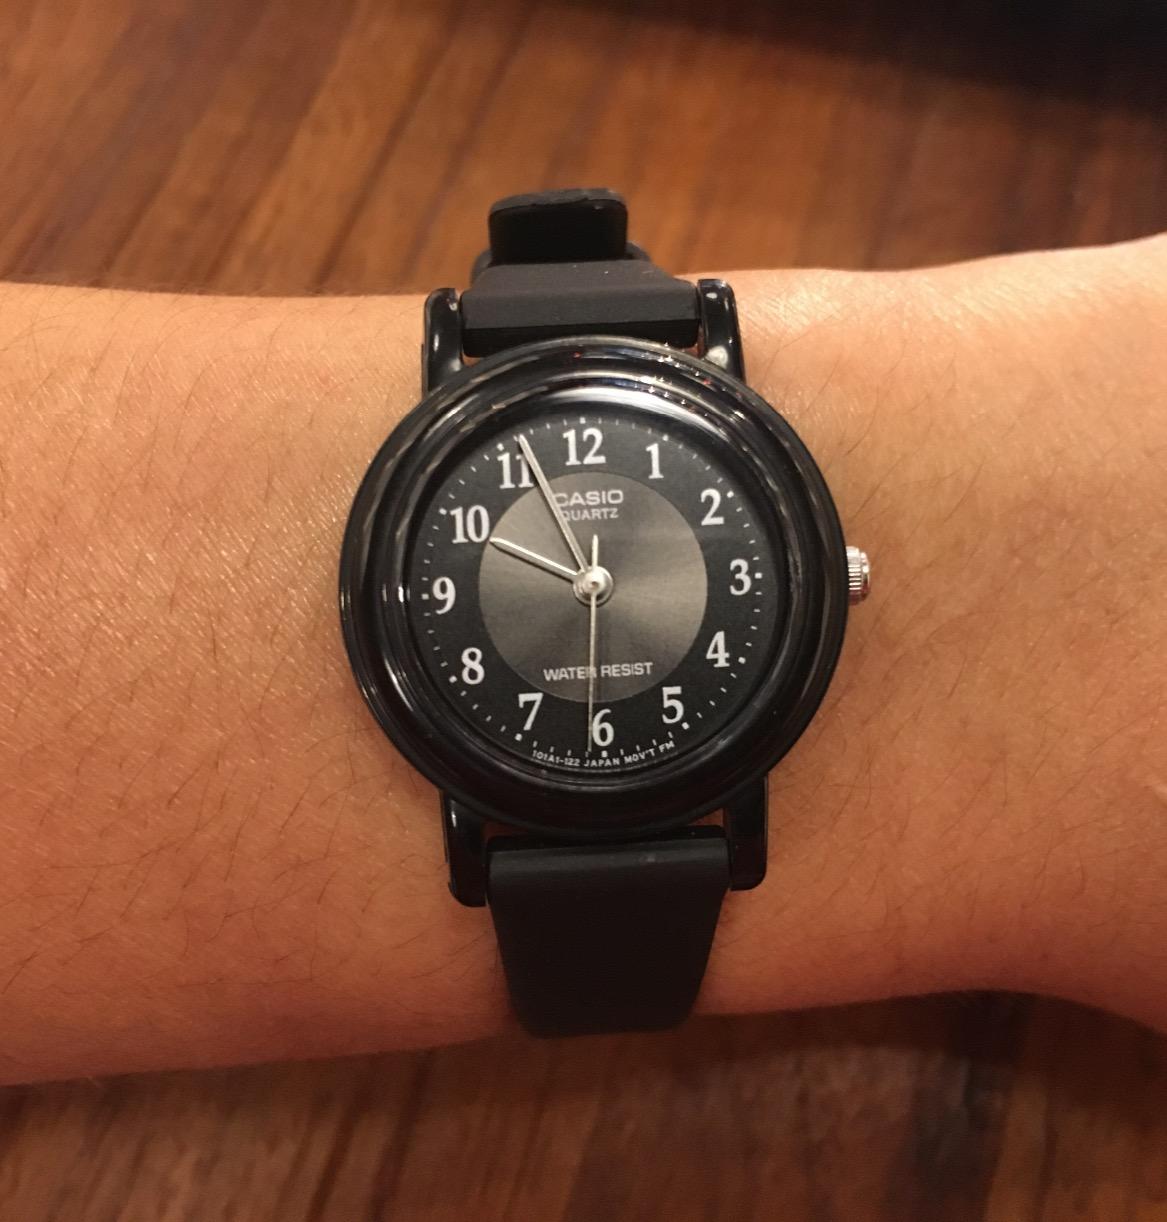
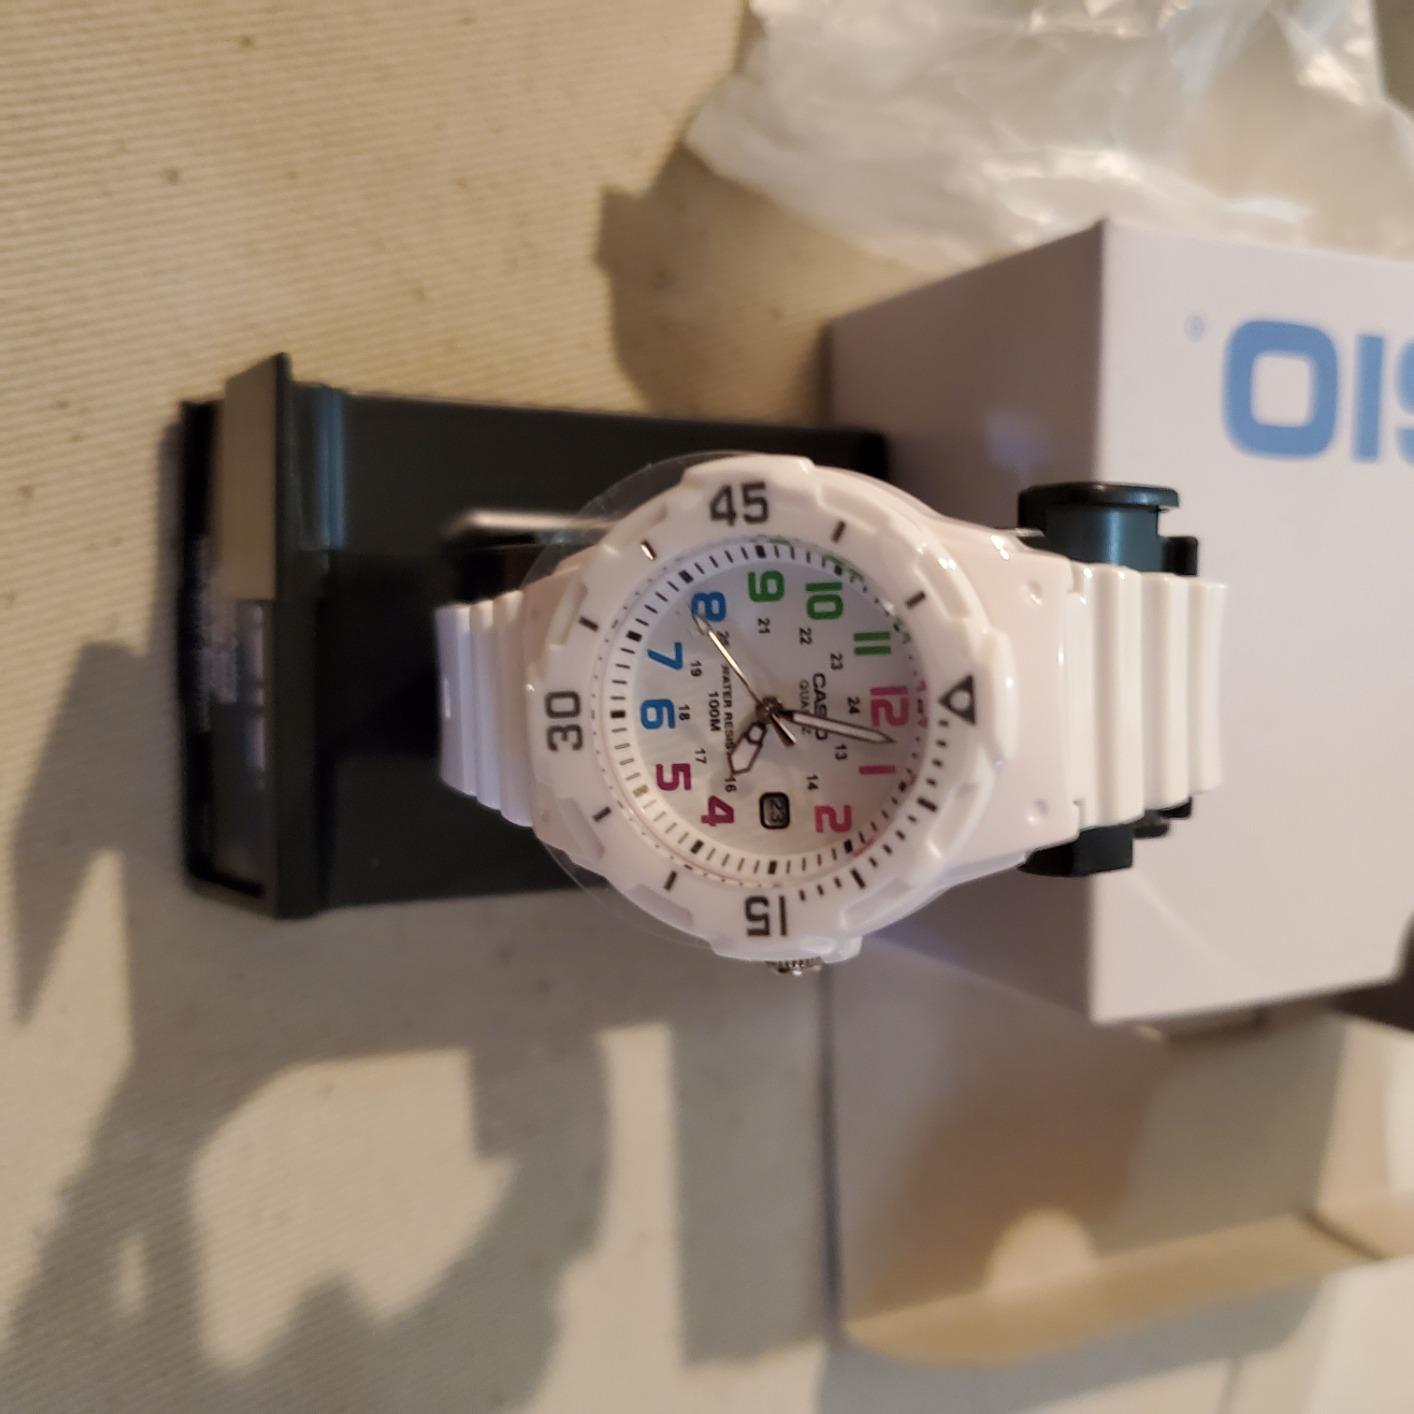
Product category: accessories_watch
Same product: no